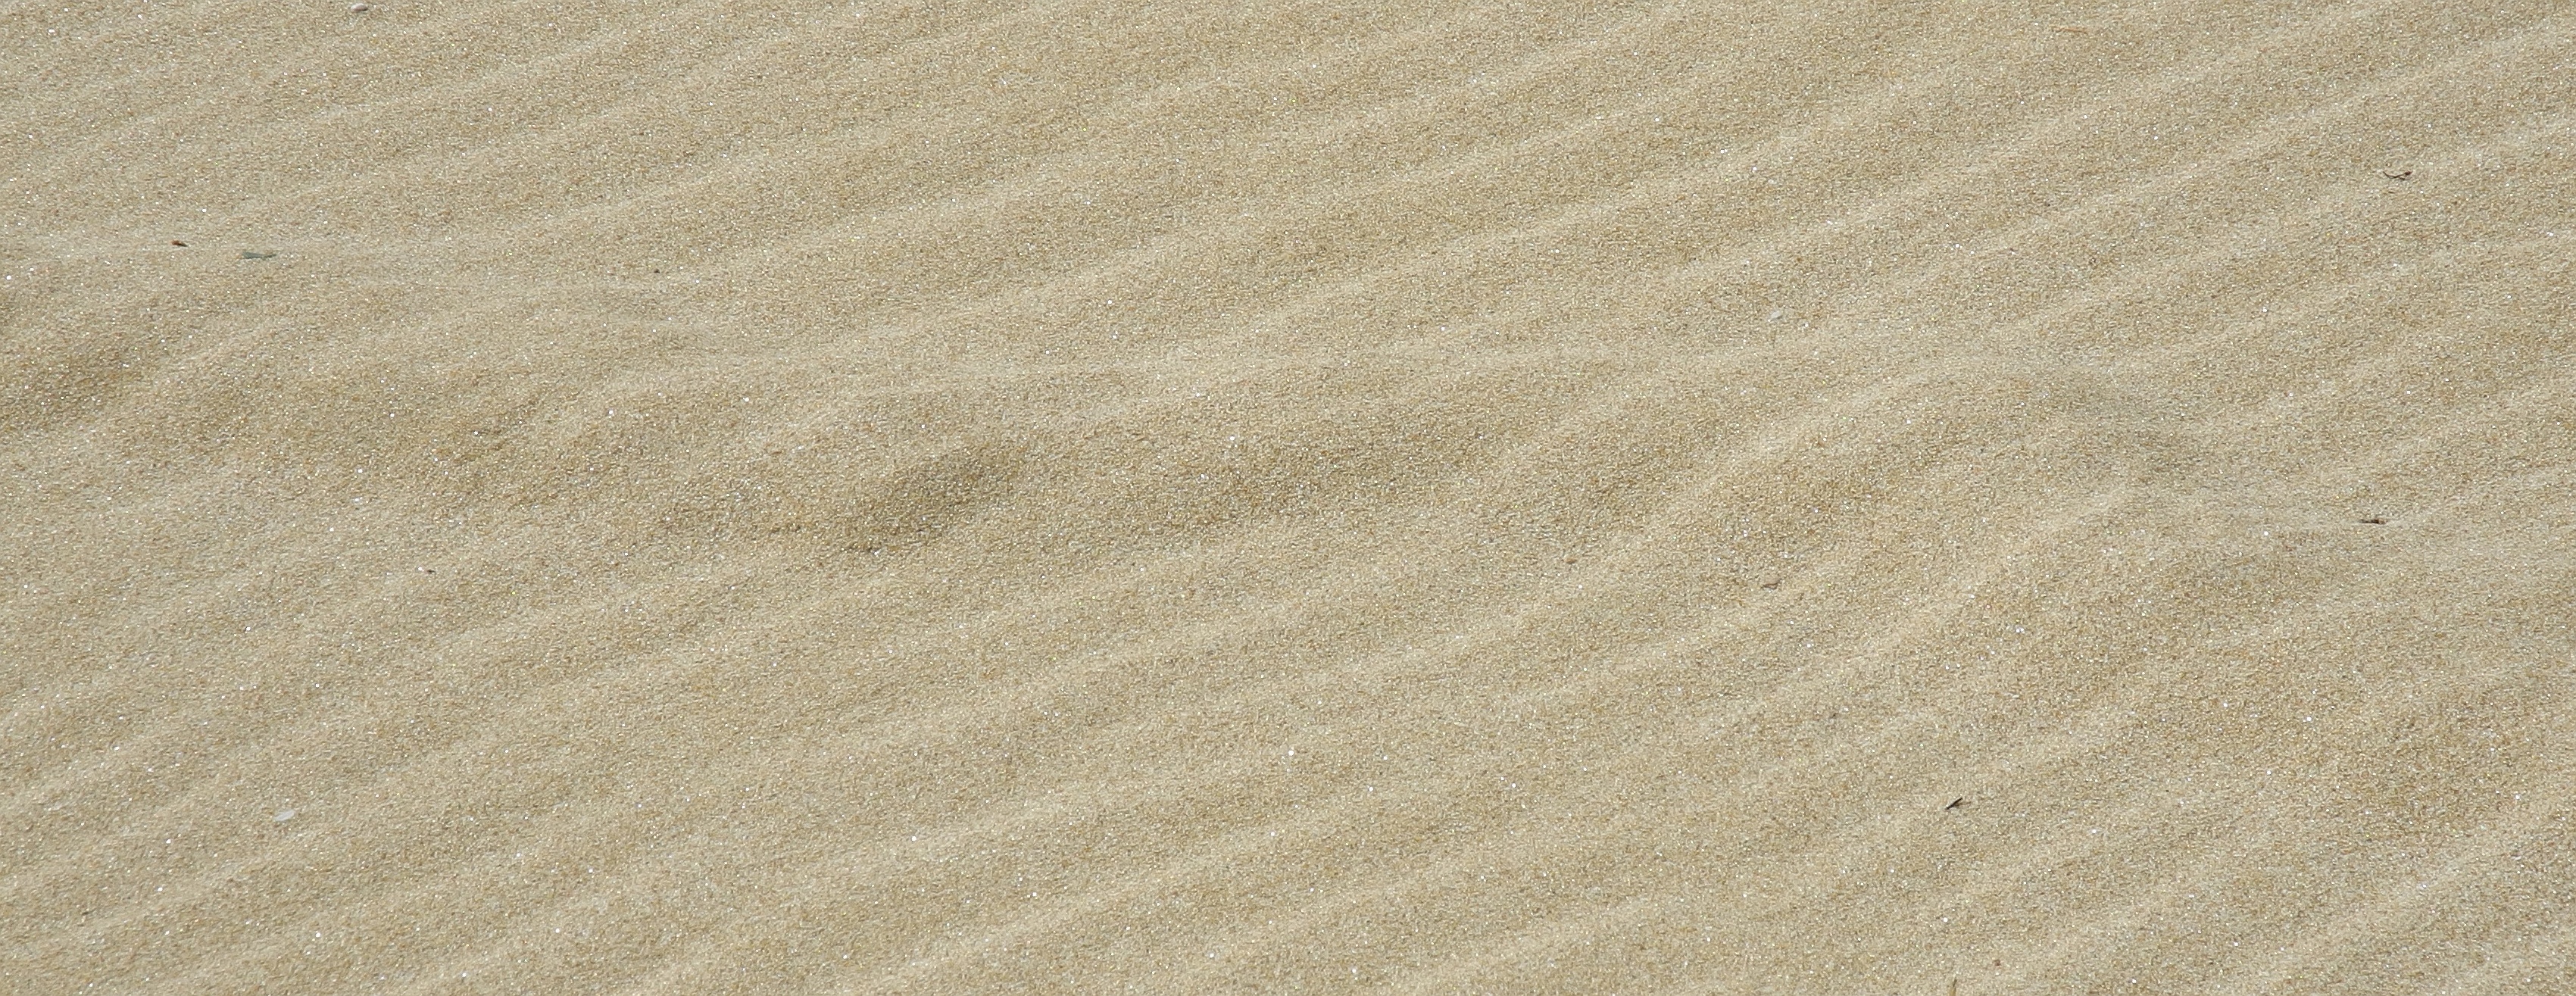
sand, wood, floor, europe, line, soil, nikon, material, beige, coolpix, p7100, nikonp7100, bulgaria, primorsko, flooring, plywood, grass family, laminate flooring